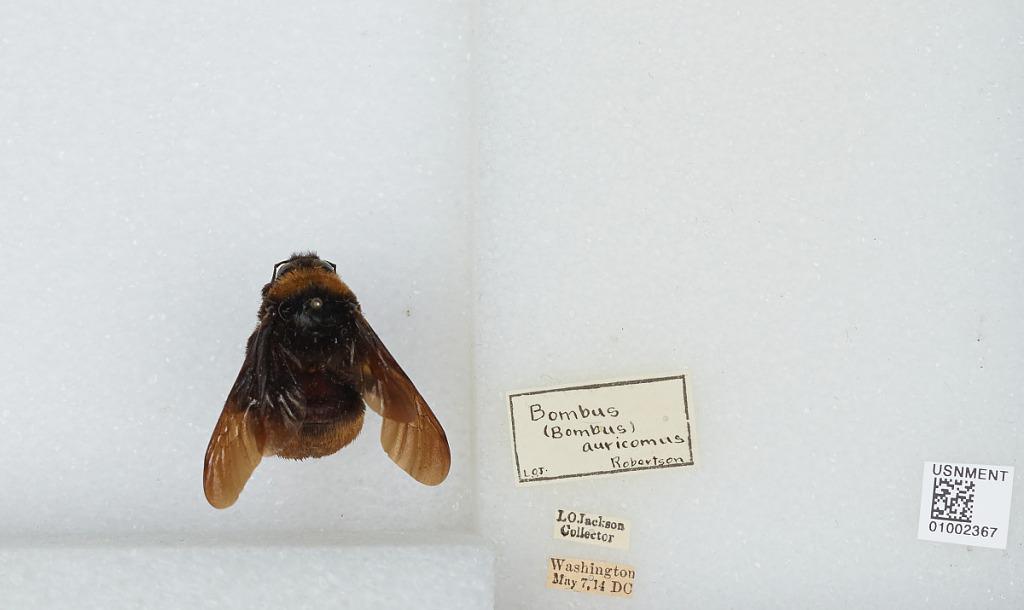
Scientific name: Bombus (Bombias) auricomus (Robertson)
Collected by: L. Jackson
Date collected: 1914-5-7
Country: United States
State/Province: District of Columbia
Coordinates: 38.9047, -77.0164